Karavaan

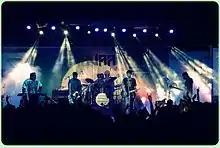
Studmuffin, winner of the Band Wars, playing live at Karavaan 2013.

Pronite is the main attraction of Karavaan. It involves an evening with performances by popular artists from diverse fields. Karavaan has hosted several live music performances by well-known bands from across the country. Karavaan '11 hosted ‘Black’ from Mumbai while Karavaan '12 had a concert by ‘Divine Raaga’, a Hindi folk-fusion-rock band based in Bangalore. 'Chaoskampf', a metal band from Pune, performed in Karavaan '13. K'14 hosted vocalist Siddharth Basrur and band, featuring guitarist Adil Manuel. He was succeeded by Sonu Kakkar and DJ Anshul in K'15, and 'Indian Ocean' in K'16. K’17 hosted renowned stand-up comedian Sorabh Pant, and the well-known indie bands Lagori and 'The Local Train'. K’18 had two comic acts by Anirban Dasgupta and Karunesh Talwar, followed by an energetic music performance by the Carnatic progressive rock band 'Agam'.